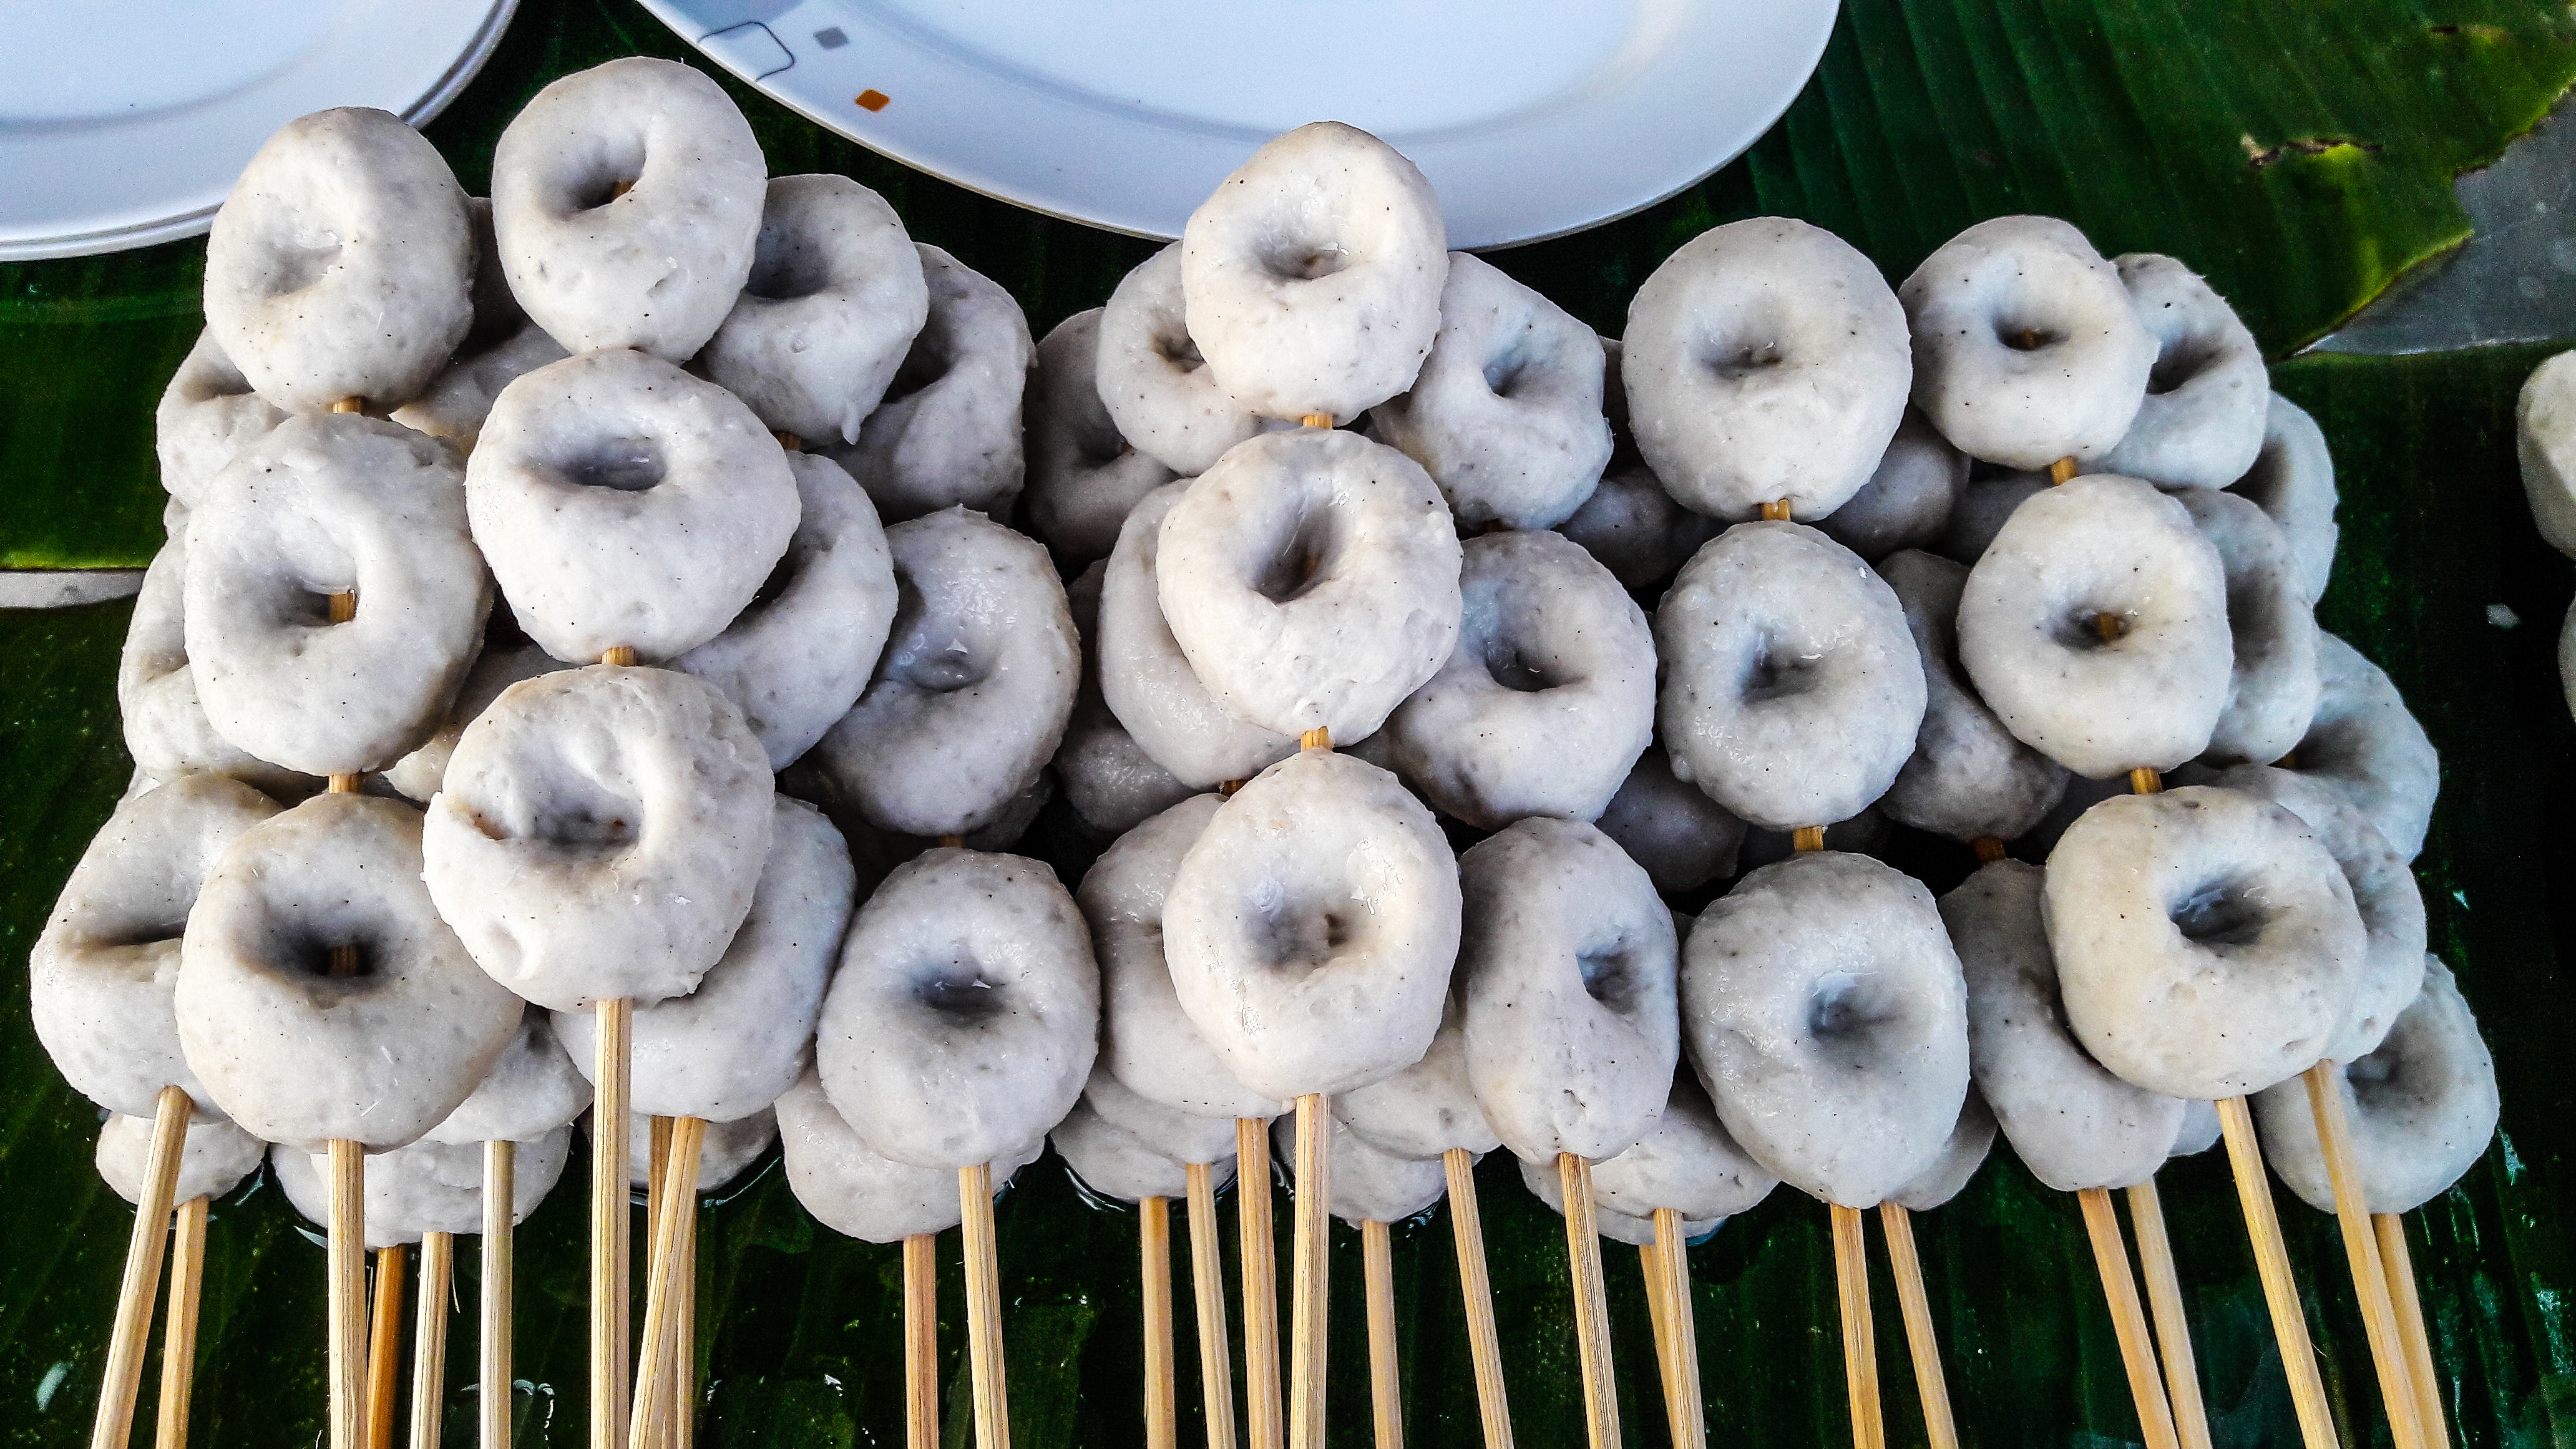
dish, food, produce, thai, appetizer, flowering plant, land plant, fish ball